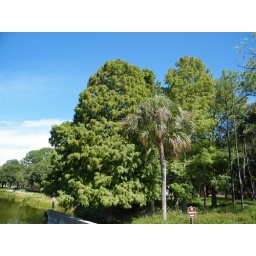
cypress trees, palm tree and the glorious blue sky above